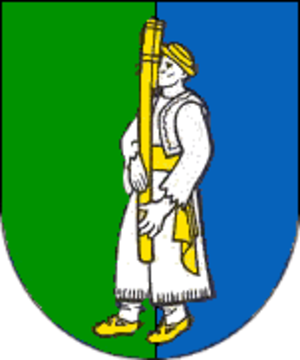
Hriňová est une ville de Slovaquie, située dans la région de Banská Bystrica et dans la région historique de Pohronie.